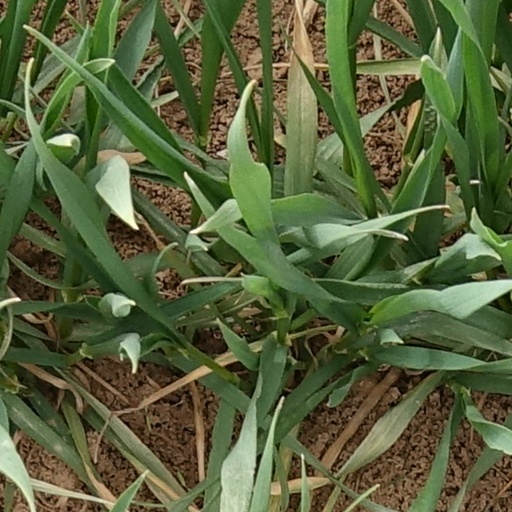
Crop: wheat